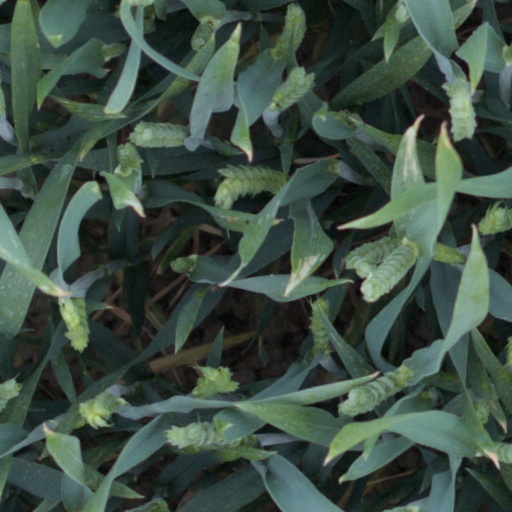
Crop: wheat